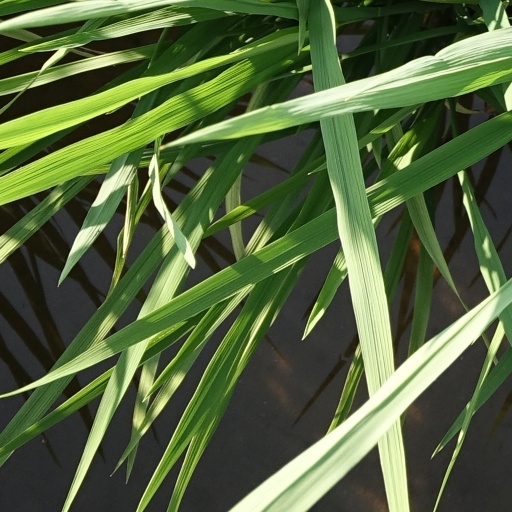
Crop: rice